In the Year of the Pig

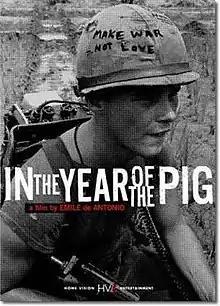
DVD cover art

In the Year of the Pig is an American documentary film directed by Emile de Antonio about American involvement in the Vietnam War. It was released in 1968 while the U.S. was in the middle of its military engagement, and was politically controversial. One year later, the film was nominated for the Academy Award for Best Documentary Feature. In 1990, Jonathan Rosenbaum characterized the film as "the first and best of the major documentaries about Vietnam".